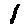
Label: 1